Arthur Schopenhauer

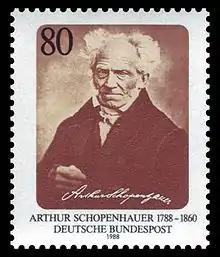
Commemorative stamp of the Deutsche Bundespost

Early in his career, Ludwig Wittgenstein adopted Schopenhauer's epistemological idealism, and some traits of Schopenhauer's influence (particularly Schopenhauerian transcendentalism) can be observed in the "Tractatus Logico-Philosophicus". Later on, Wittgenstein rejected epistemological transcendental idealism for Gottlob Frege's conceptual realism. In later years, Wittgenstein became highly dismissive of Schopenhauer, describing him as an ultimately shallow thinker. His friend Bertrand Russell had a low opinion on the philosopher, and even came to attack him in his "History of Western Philosophy" for hypocritically praising asceticism yet not acting upon it.